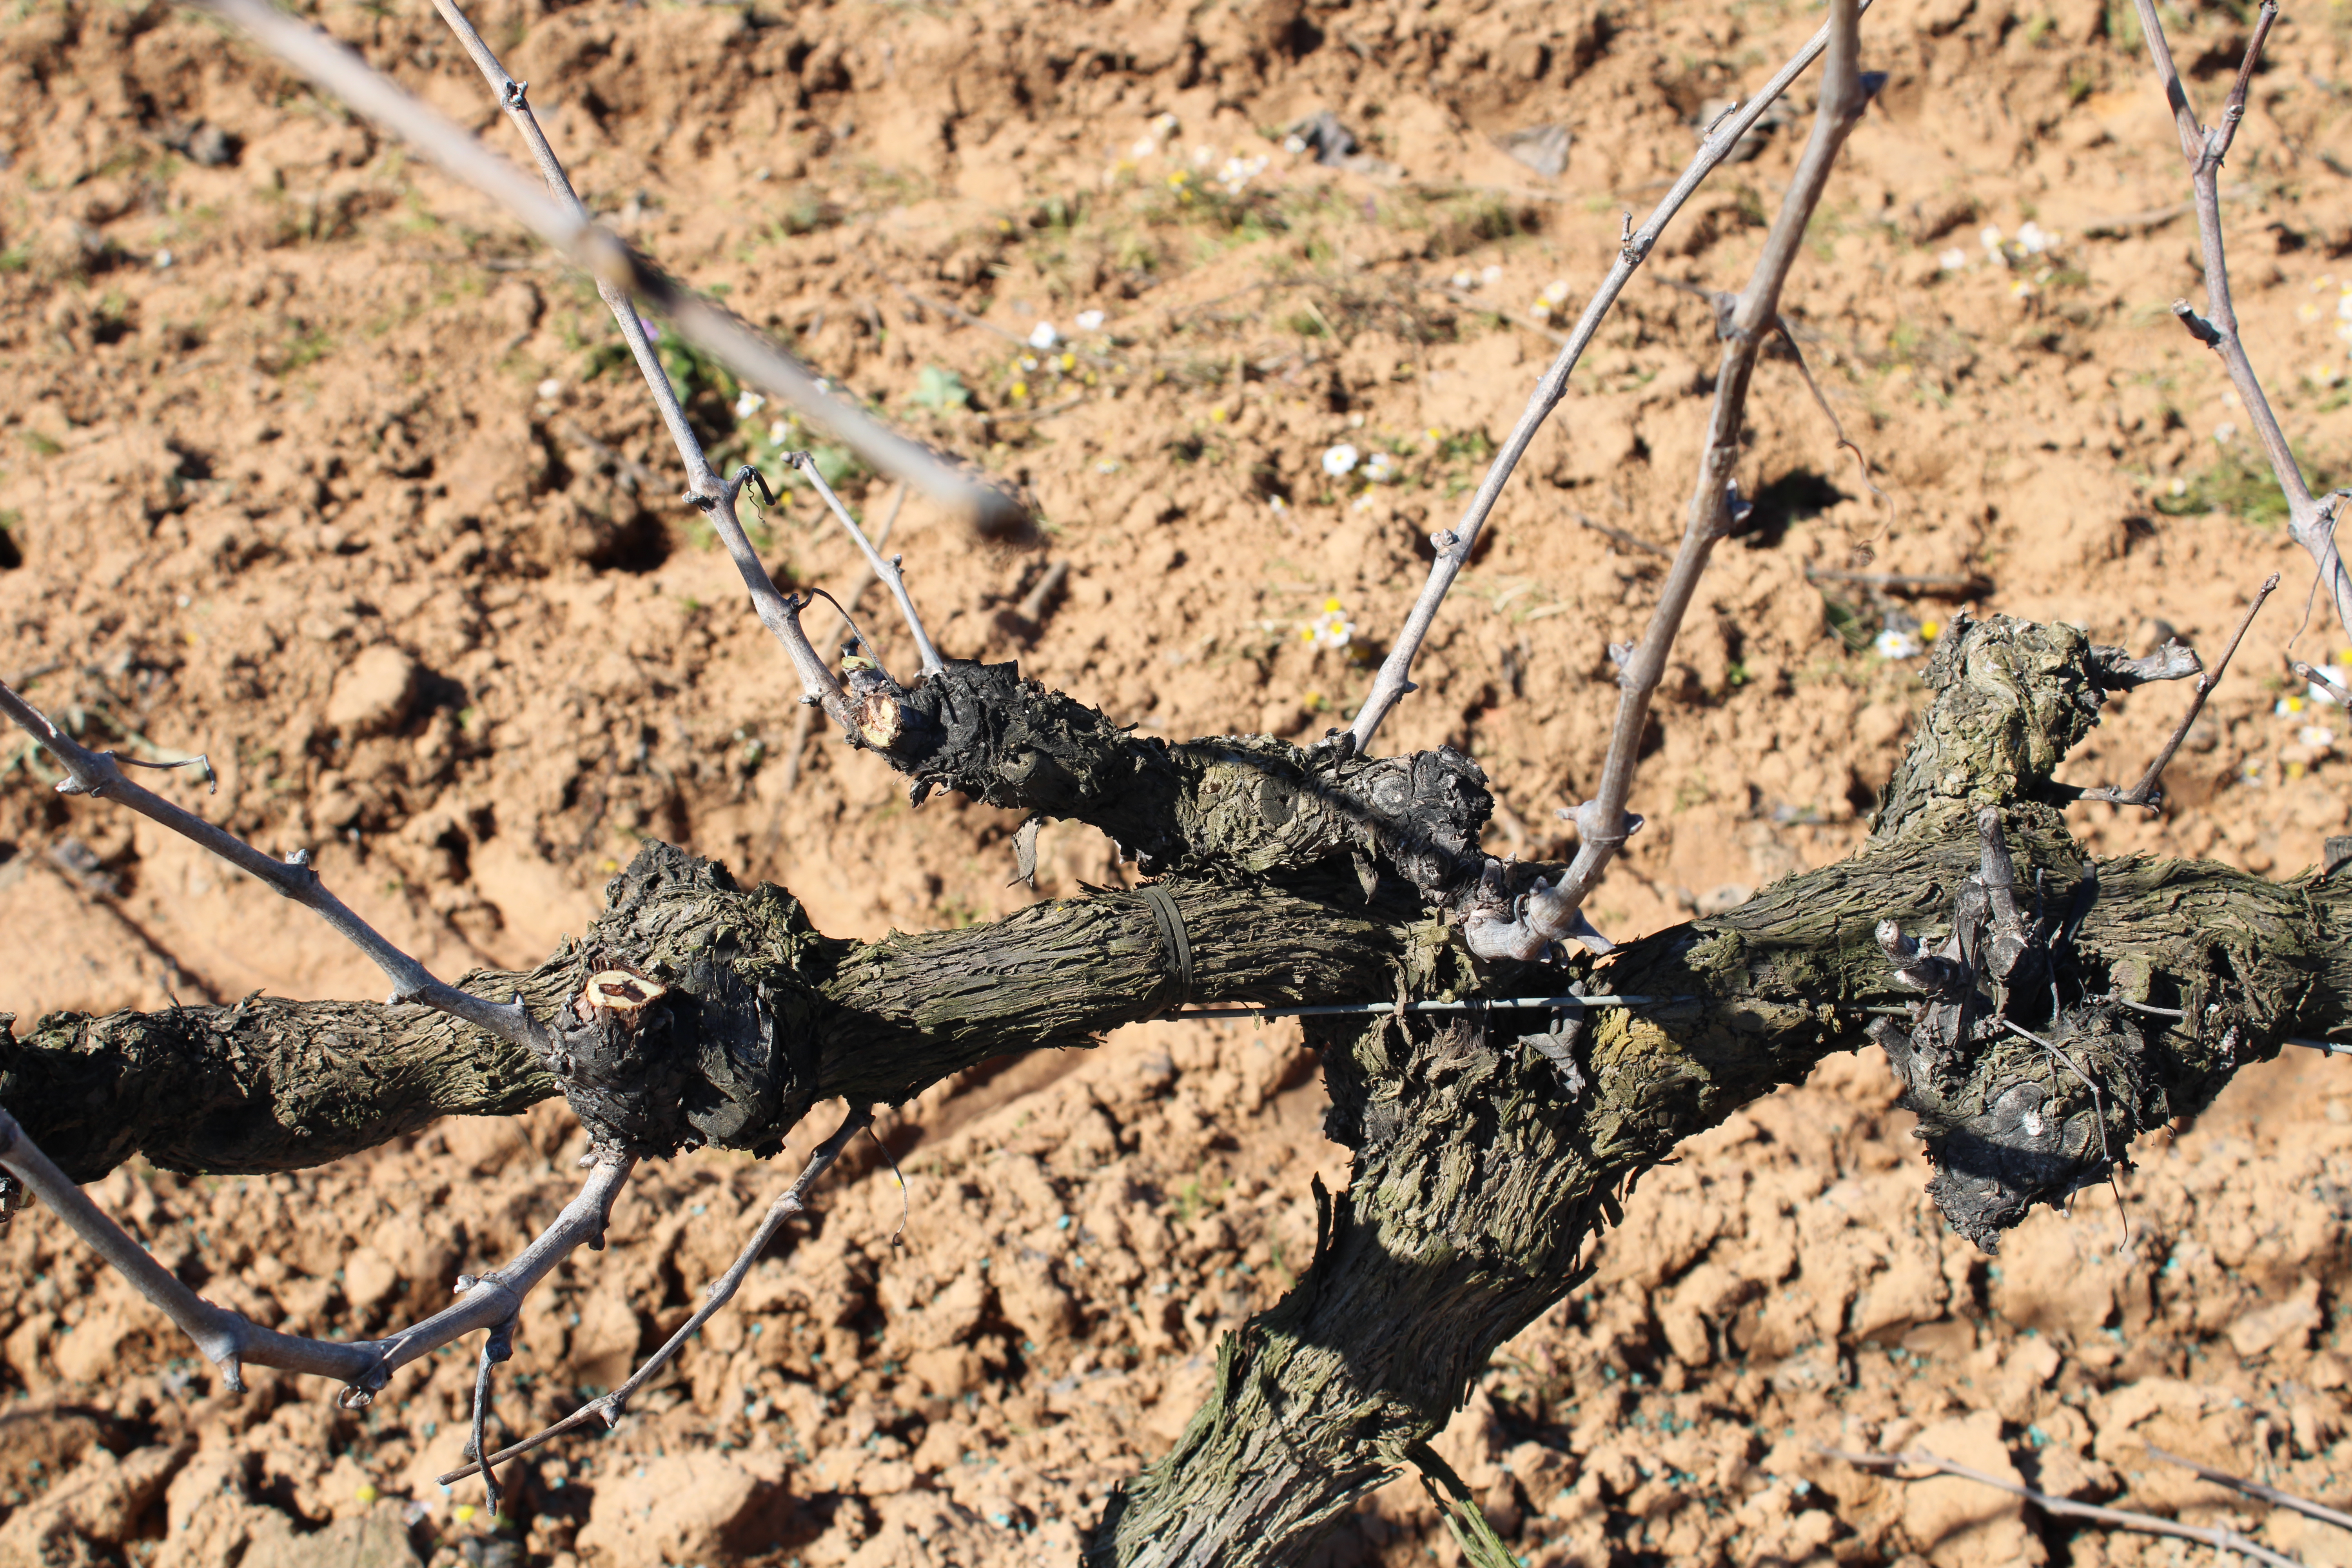
Unpruned shoots: 7
Pruned shoots: 0
Trunks: 1